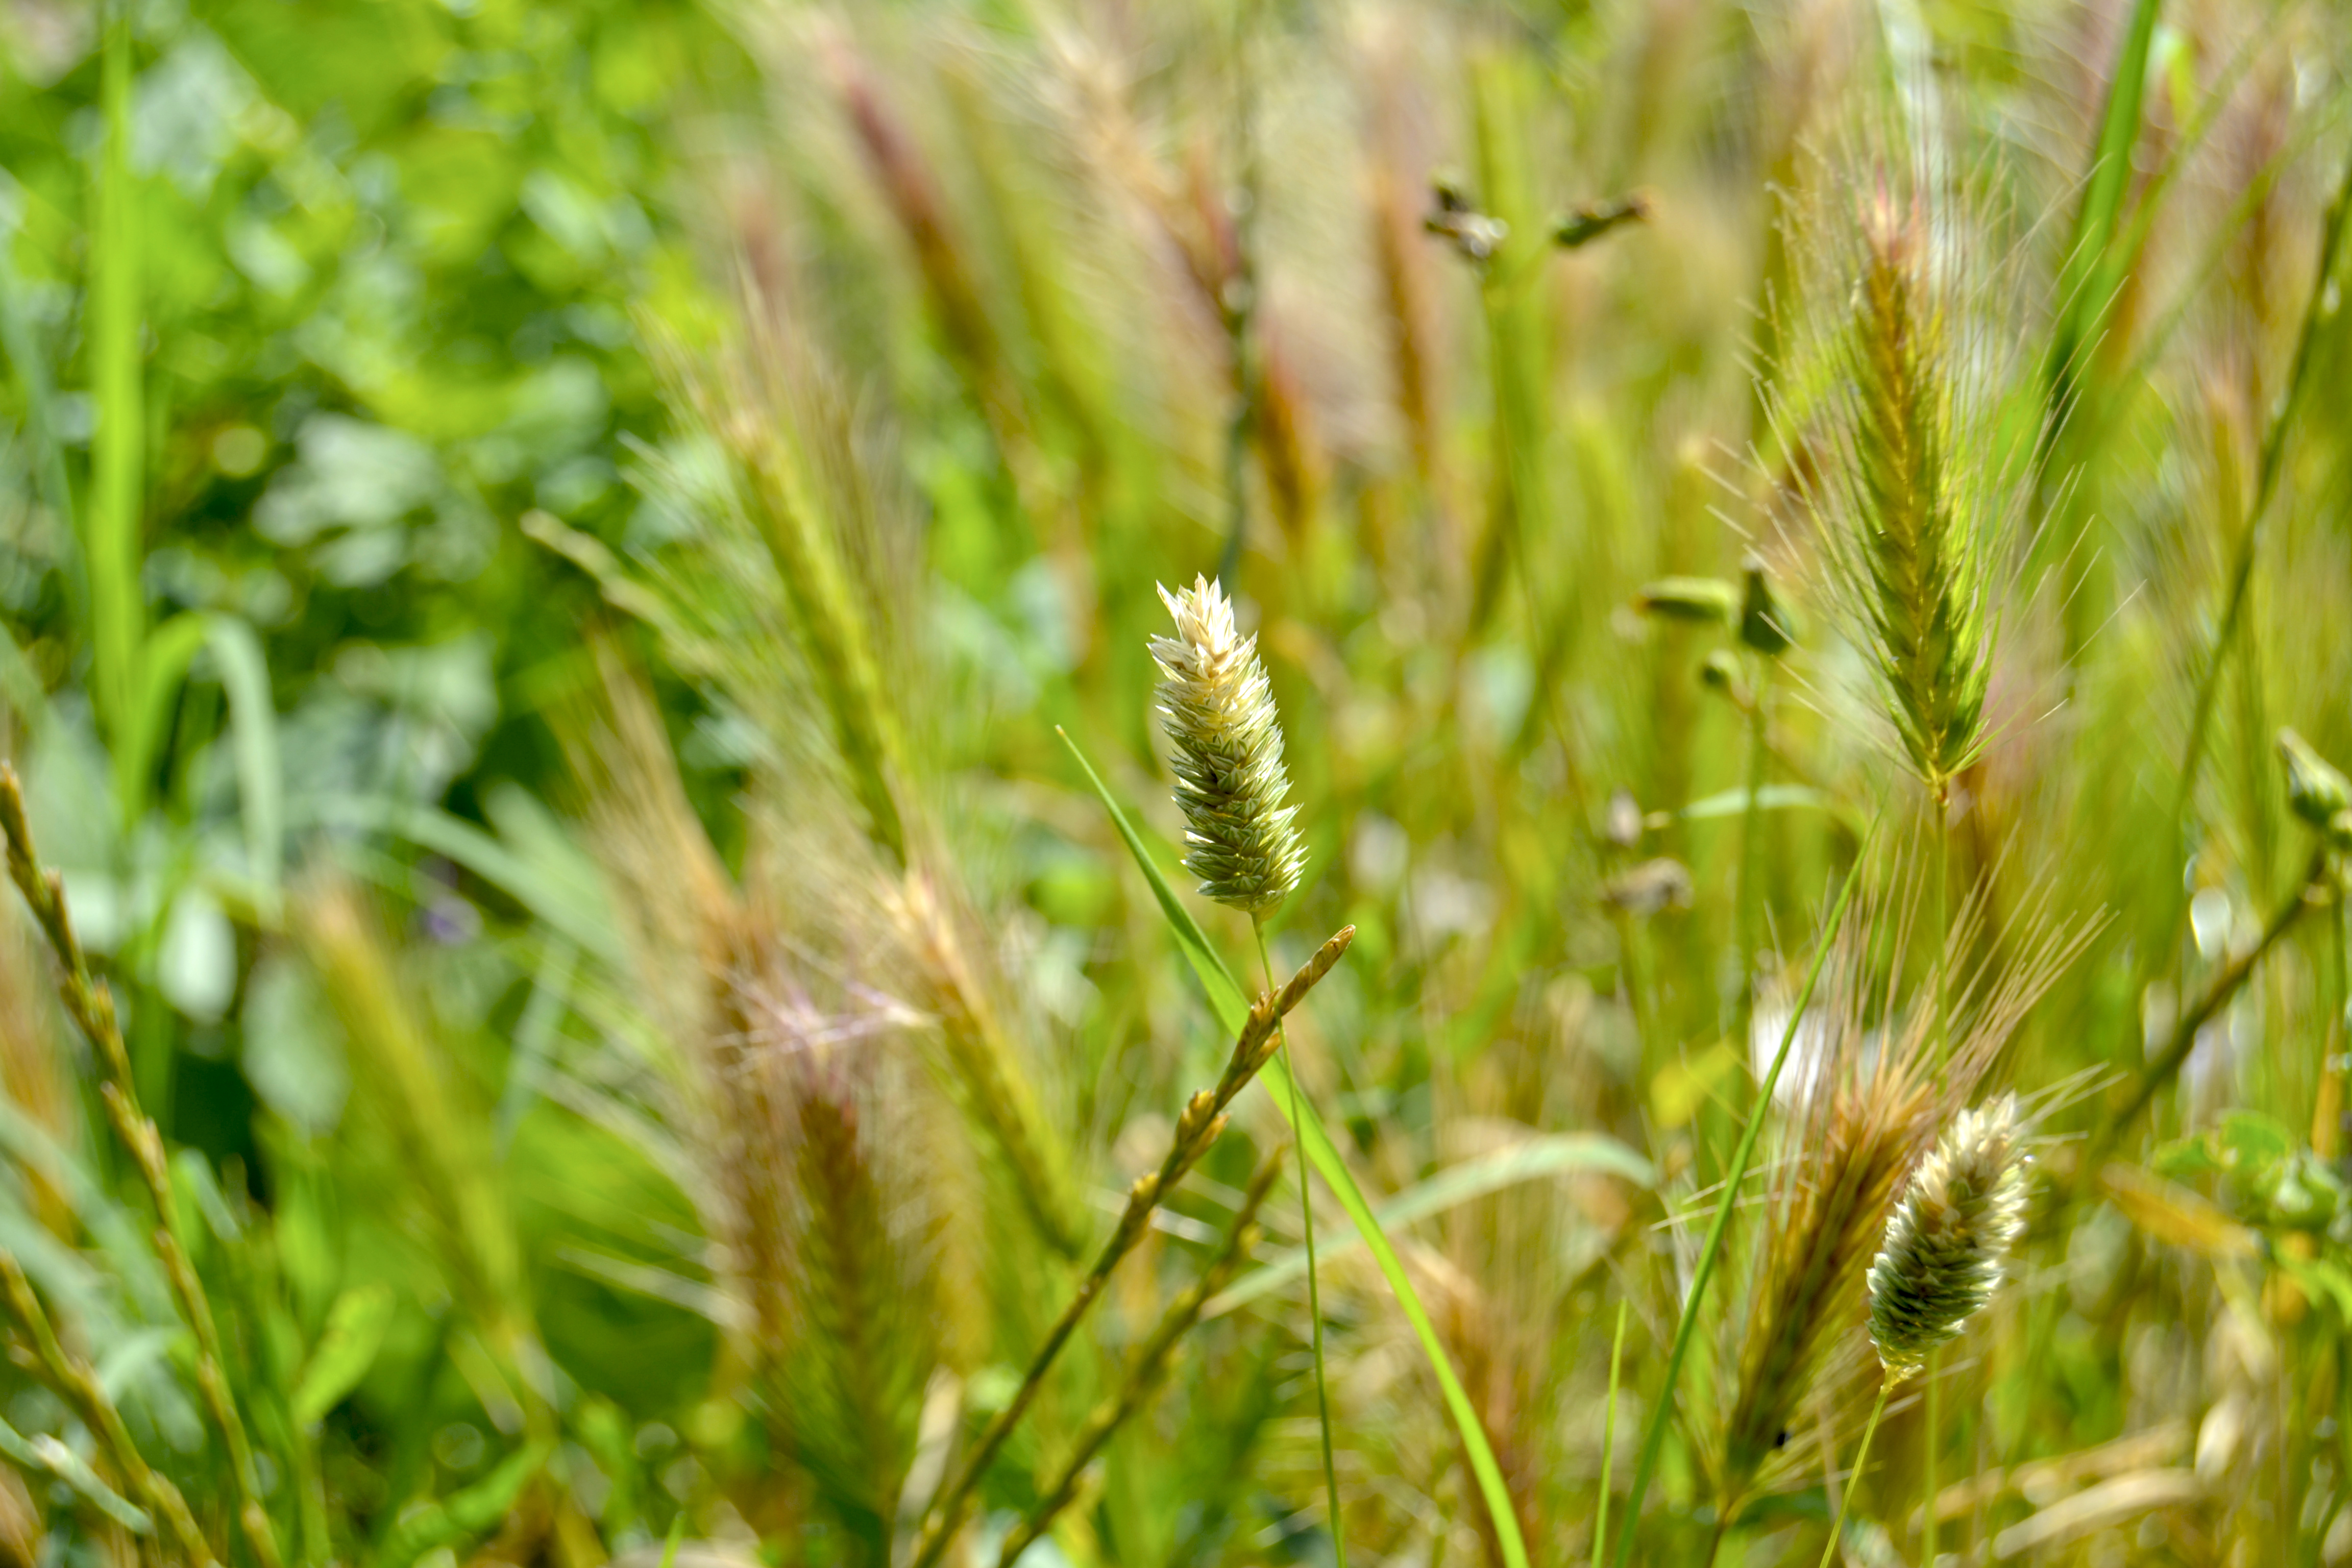
nature, flowers, grass, green, plant, grass family, flowering plant, terrestrial plant, close up, crop, hordeum, arrowgrass, flower, sweet grass, food grain, Eleusine coracana, sedge family, cereal, field, millet, teff, plant stem